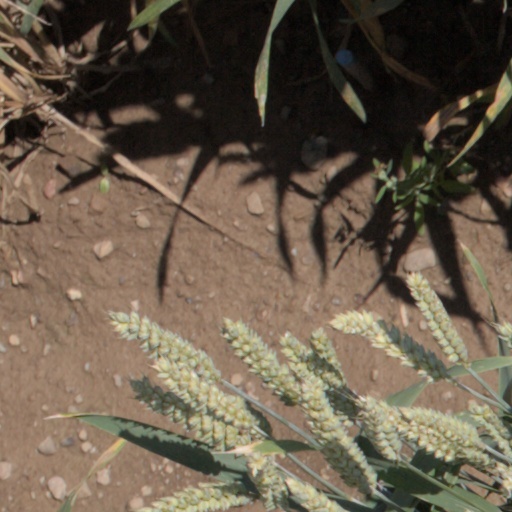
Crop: wheat